Abortion in Belgium

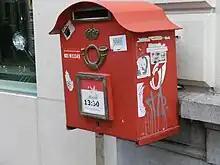
Mailbox with anti-abortion messages in Antwerp, 2010.

Due to the influence of the Catholic Church, and the personal faith of King Baudouin, Belgium remained one of a small number of European countries where abortion was illegal after liberal changes in the law in other jurisdictions in the 1960s and 1970s. When the law liberalising abortion was enacted, it was controversial to many Belgians.